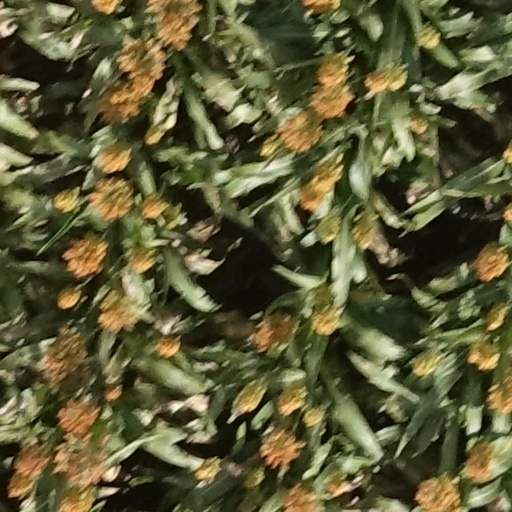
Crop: sorghum